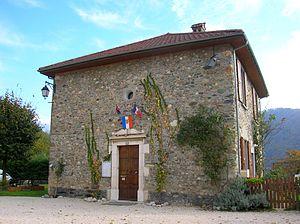
Venon (Isère), France
Venon est une commune française située dans le département de l'Isère en région Auvergne-Rhône-Alpes.